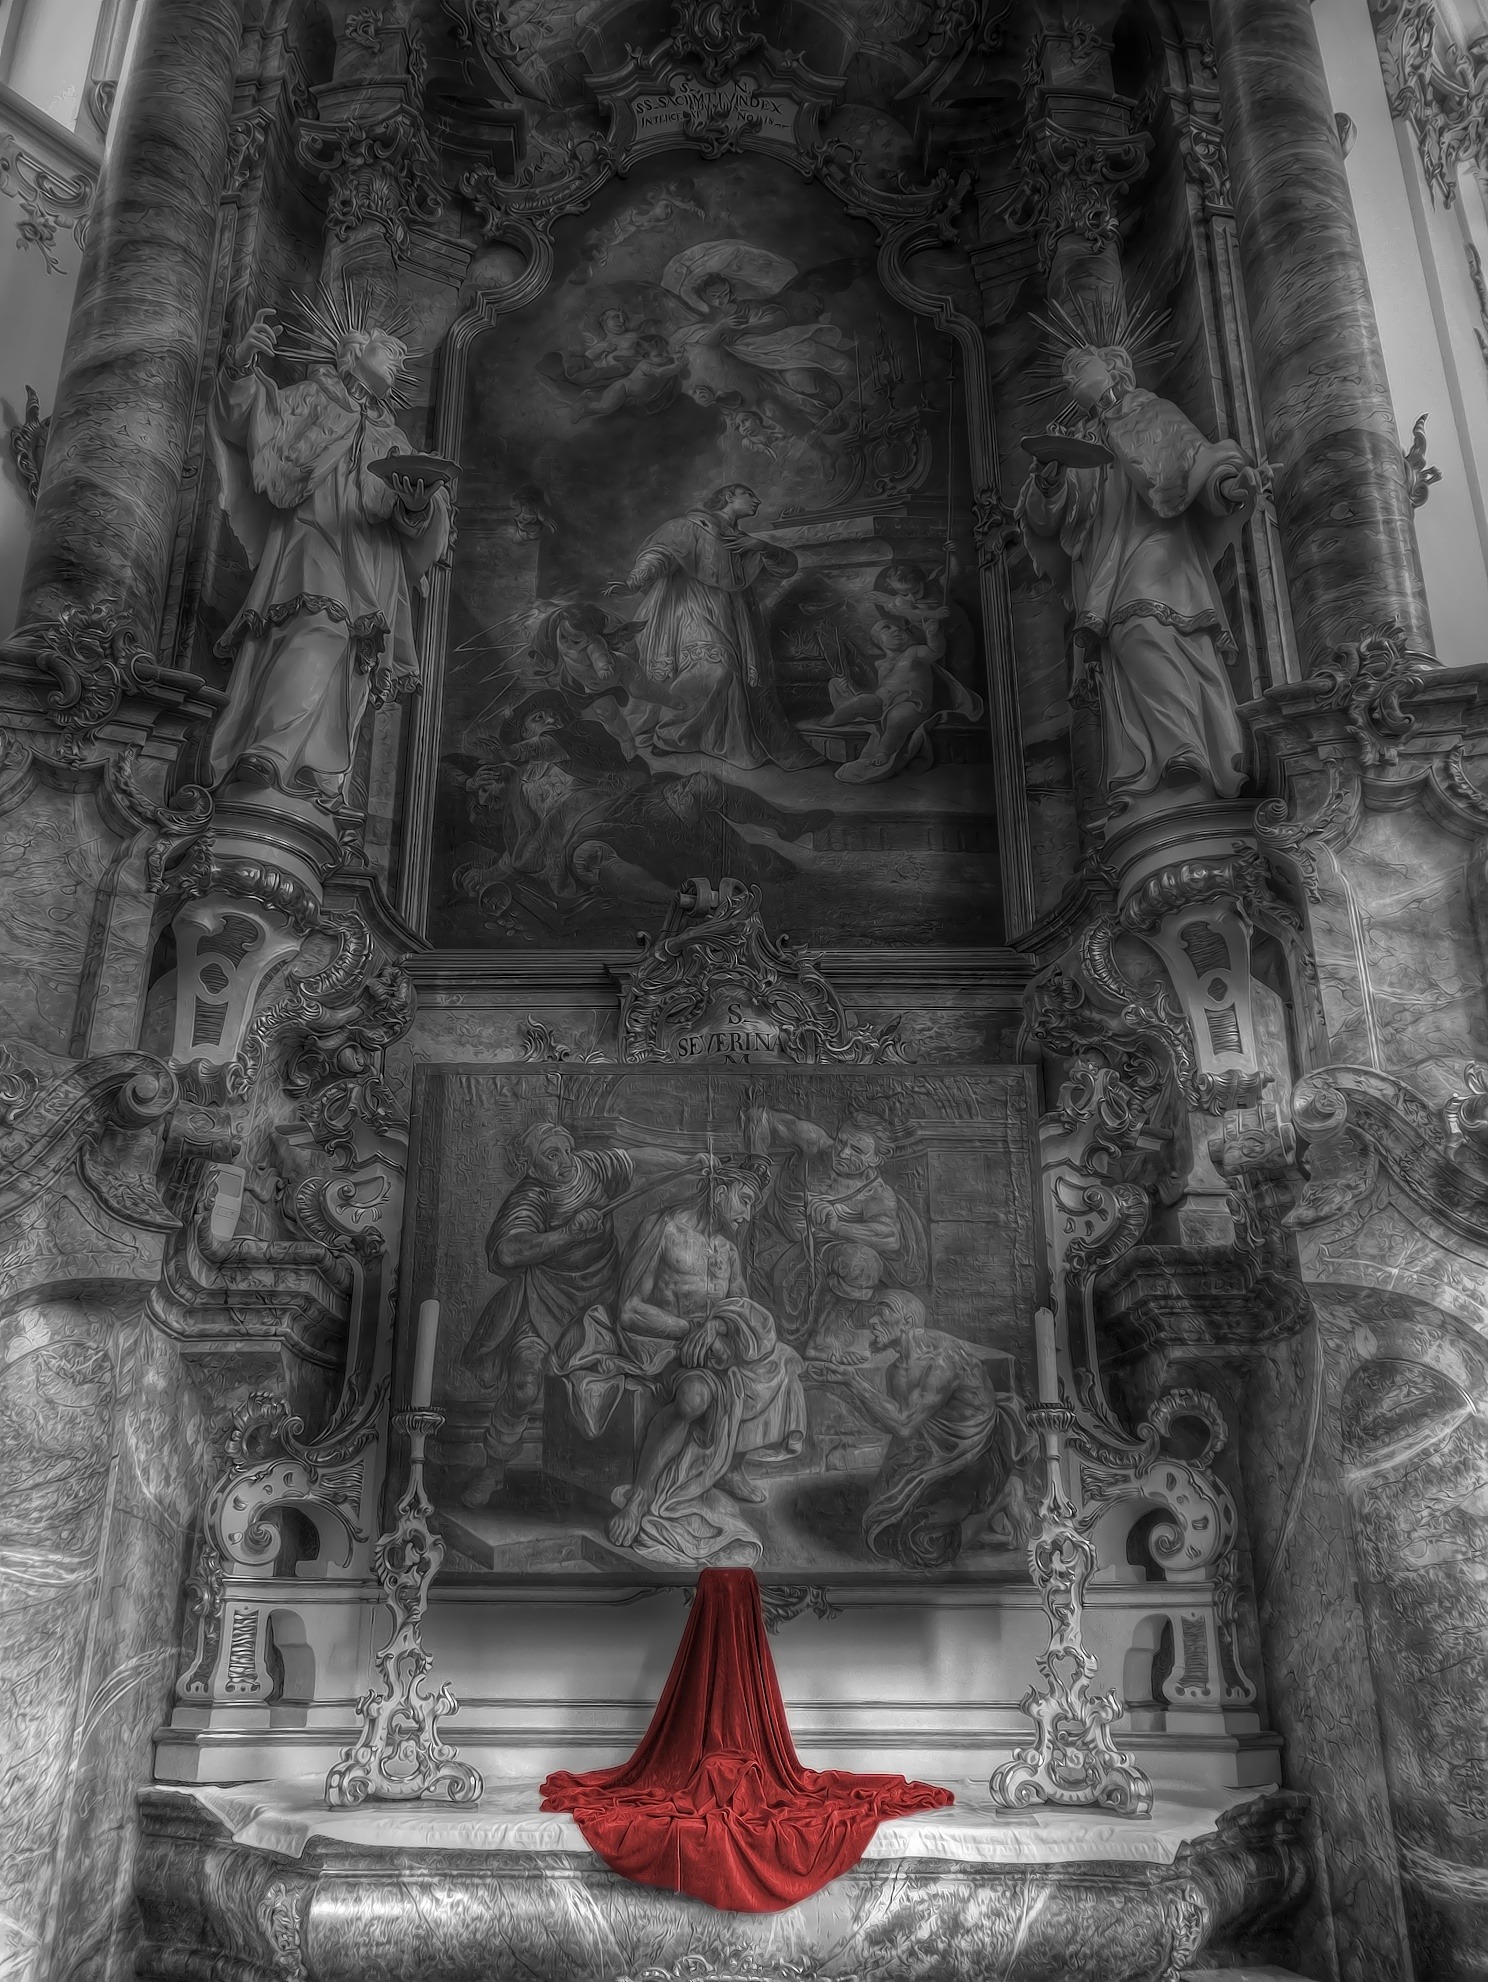
black and white, monument, statue, column, red, darkness, church, monochrome, sculpture, hdr, art, drawing, temple, altar, symmetry, photograph, jesus, carving, relief, color key, monochrome photography, ancient history